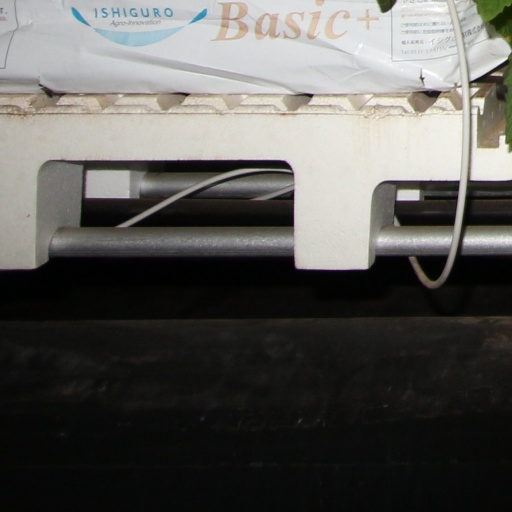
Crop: tomato